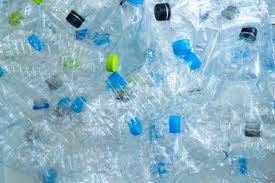
Waste category: plastic